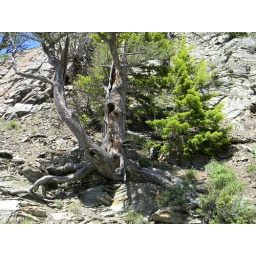
A spooky-looking tree clinging to the canyon wall, just above the slide debris.